Alexander Graham Bell

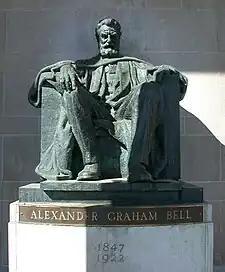
Bell statue by A. E. Cleeve Horne in front of the Bell Telephone Building of Brantford, Ontario, "The Telephone City" (Brantford Heritage Inventory, City of Brantford)

Although Alexander Graham Bell is most often associated with the invention of the telephone, his interests were extremely varied. According to one of his biographers, Charlotte Gray, Bell's work ranged "unfettered across the scientific landscape" and he often went to bed voraciously reading the "Encyclopædia Britannica", scouring it for new areas of interest. The range of Bell's inventive genius is represented only in part by the 18 patents granted in his name alone and the 12 he shared with his collaborators. These included 14 for the telephone and telegraph, four for the photophone, one for the phonograph, five for aerial vehicles, four for "hydroairplanes", and two for selenium cells. Bell's inventions spanned a wide range of interests and included a metal jacket to assist in breathing, the audiometer to detect minor hearing problems, a device to locate icebergs, investigations on how to separate salt from seawater, and work on finding alternative fuels.